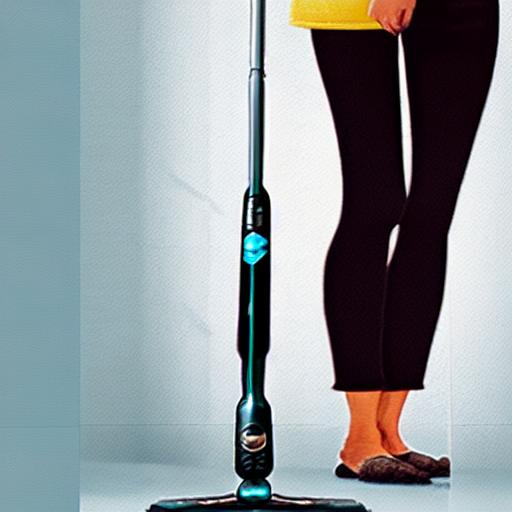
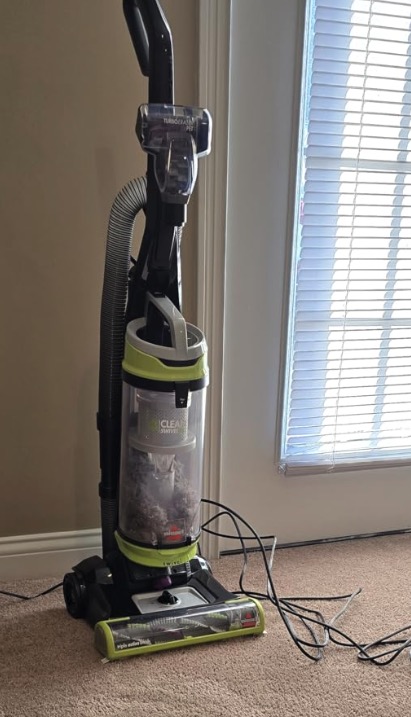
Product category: items_vacuum
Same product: no